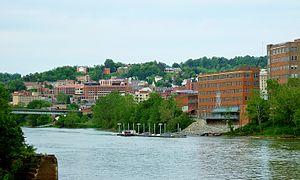
L'État américain de Virginie-Occidentale est divisé en 232 municipalités, qui ont le statut de city, de town ou de village.